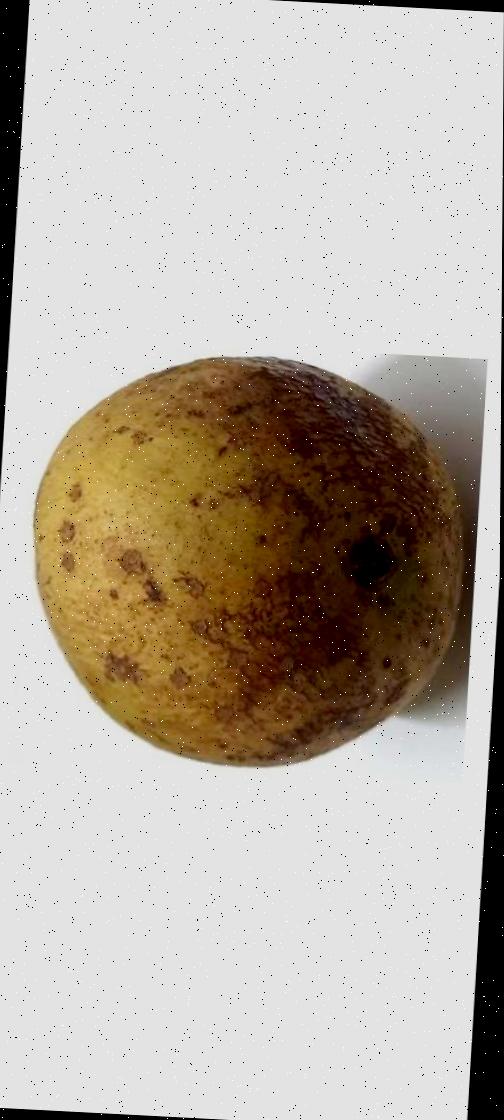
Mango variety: Gourmoti